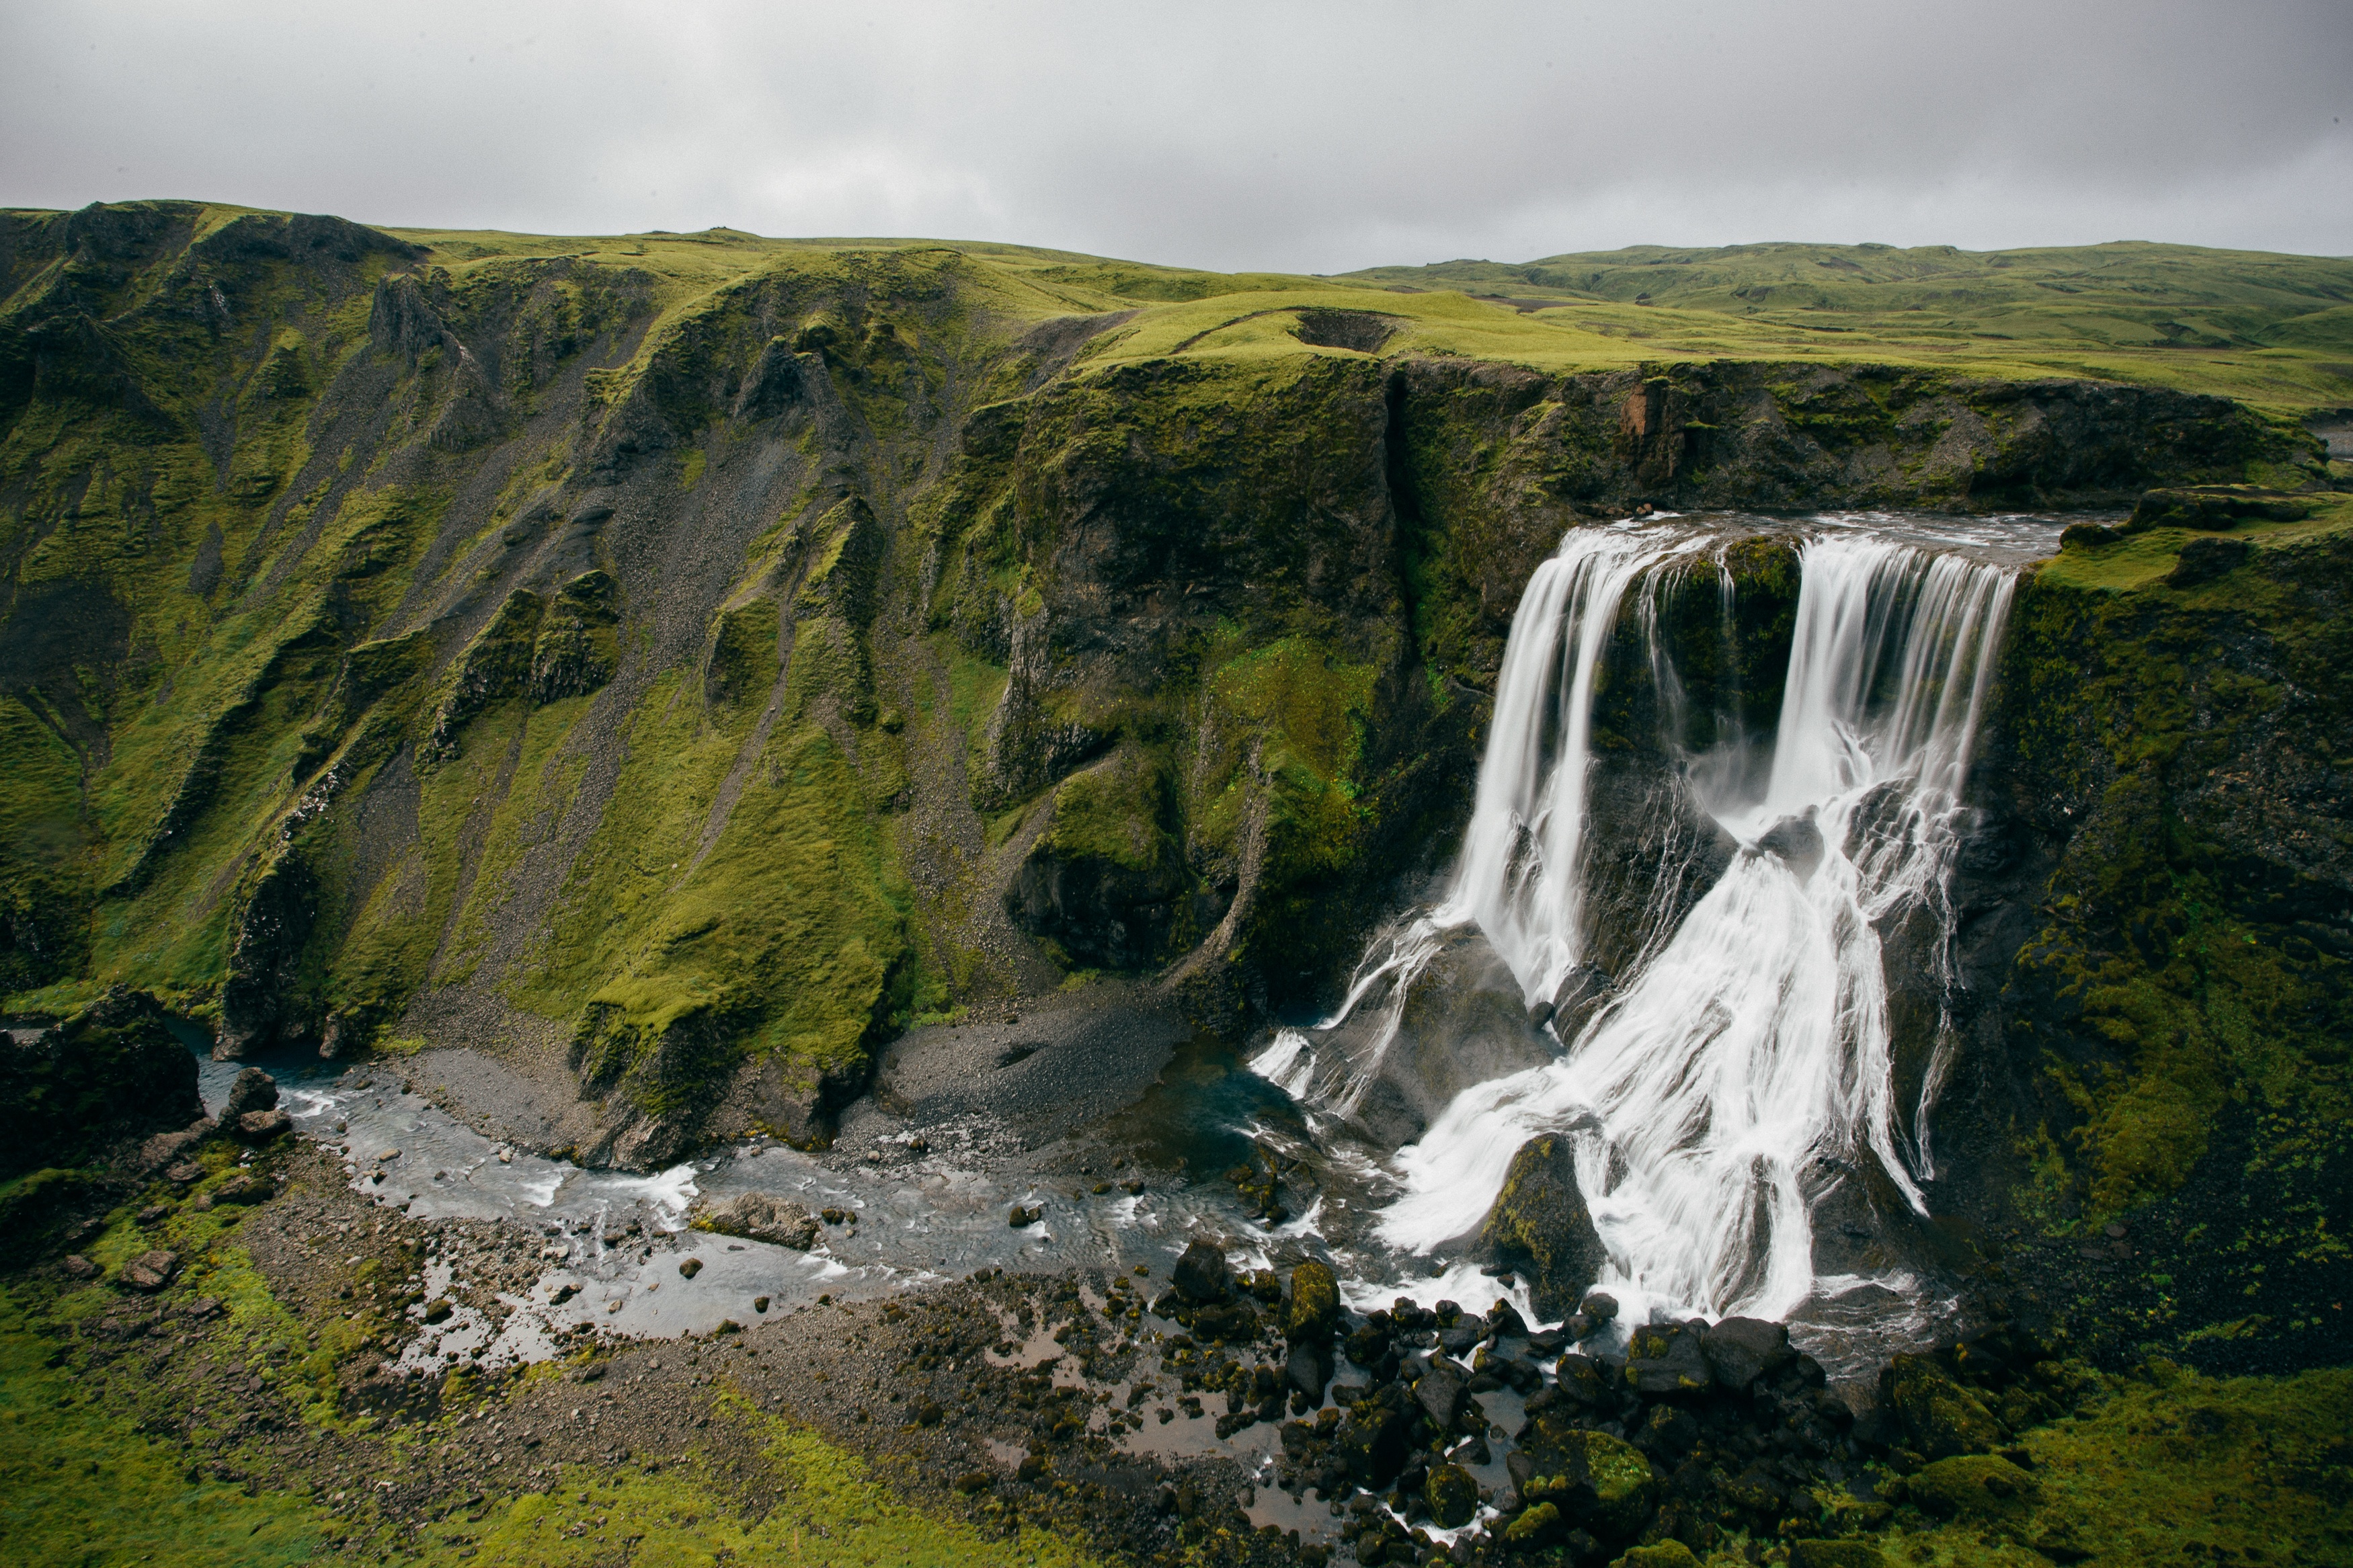
landscape, coast, water, nature, rock, waterfall, wilderness, mountain, mountain range, moss, cliff, stream, fjord, terrain, national park, long exposure, body of water, falls, water feature